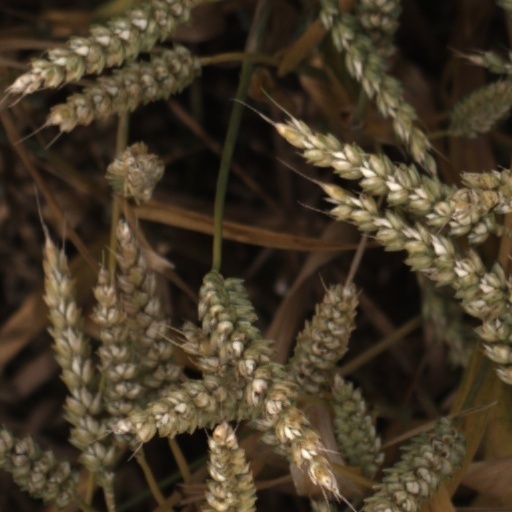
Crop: wheat